Regent's Park Open Air Theatre

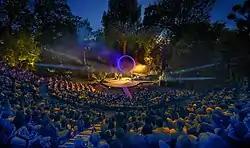

Regent's Park Open Air Theatre is an open-air theatre in Regent's Park in central London, established in 1932. Originally known for its Shakespearean productions, the theatre now features a wide variety of performances, including musicals, operas and plays simplified for children